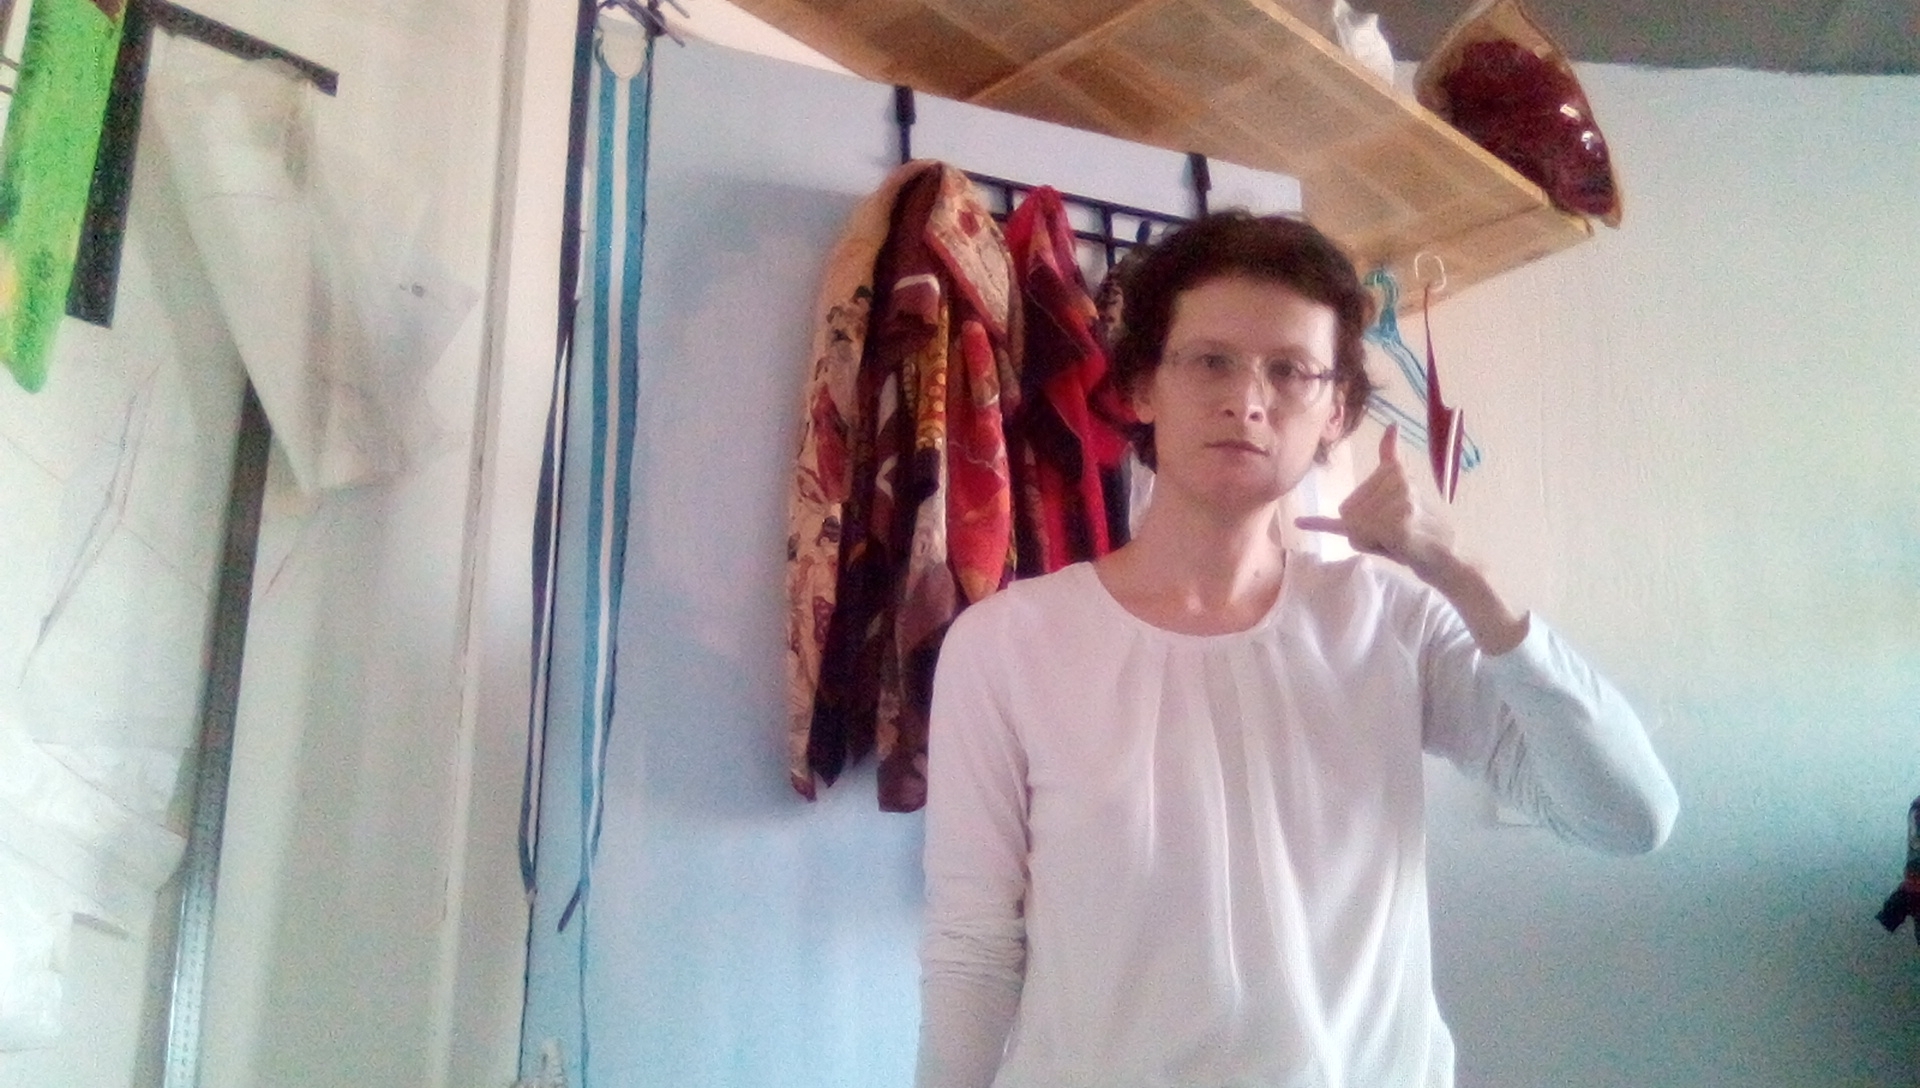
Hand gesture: call